Curse of the Pink Panther

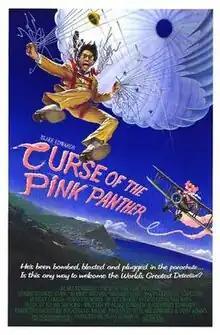
Theatrical release poster by John Alvin

Curse of the Pink Panther is a 1983 comedy film and a continuation of "The Pink Panther" series of films created by Blake Edwards in the early 1960s. The film was one of two produced concurrently following the death of the series' star Peter Sellers. Whereas the previous film "Trail of the Pink Panther" made use of unused footage of Sellers as Inspector Clouseau and starred Joanna Lumley as journalist Marie Jouvet, "Curse" attempted to relaunch the series with a new lead, Ted Wass, as inept American detective Clifton Sleigh, assigned to find the missing Inspector Clouseau.